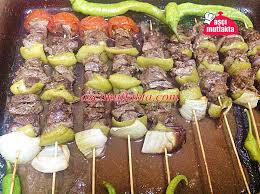
Yemek: kebap